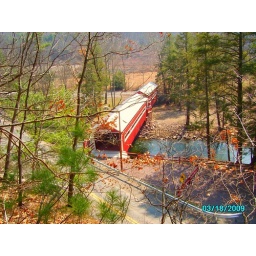
Its hard to believe that the water was high enough to take out the original bridge in 2006